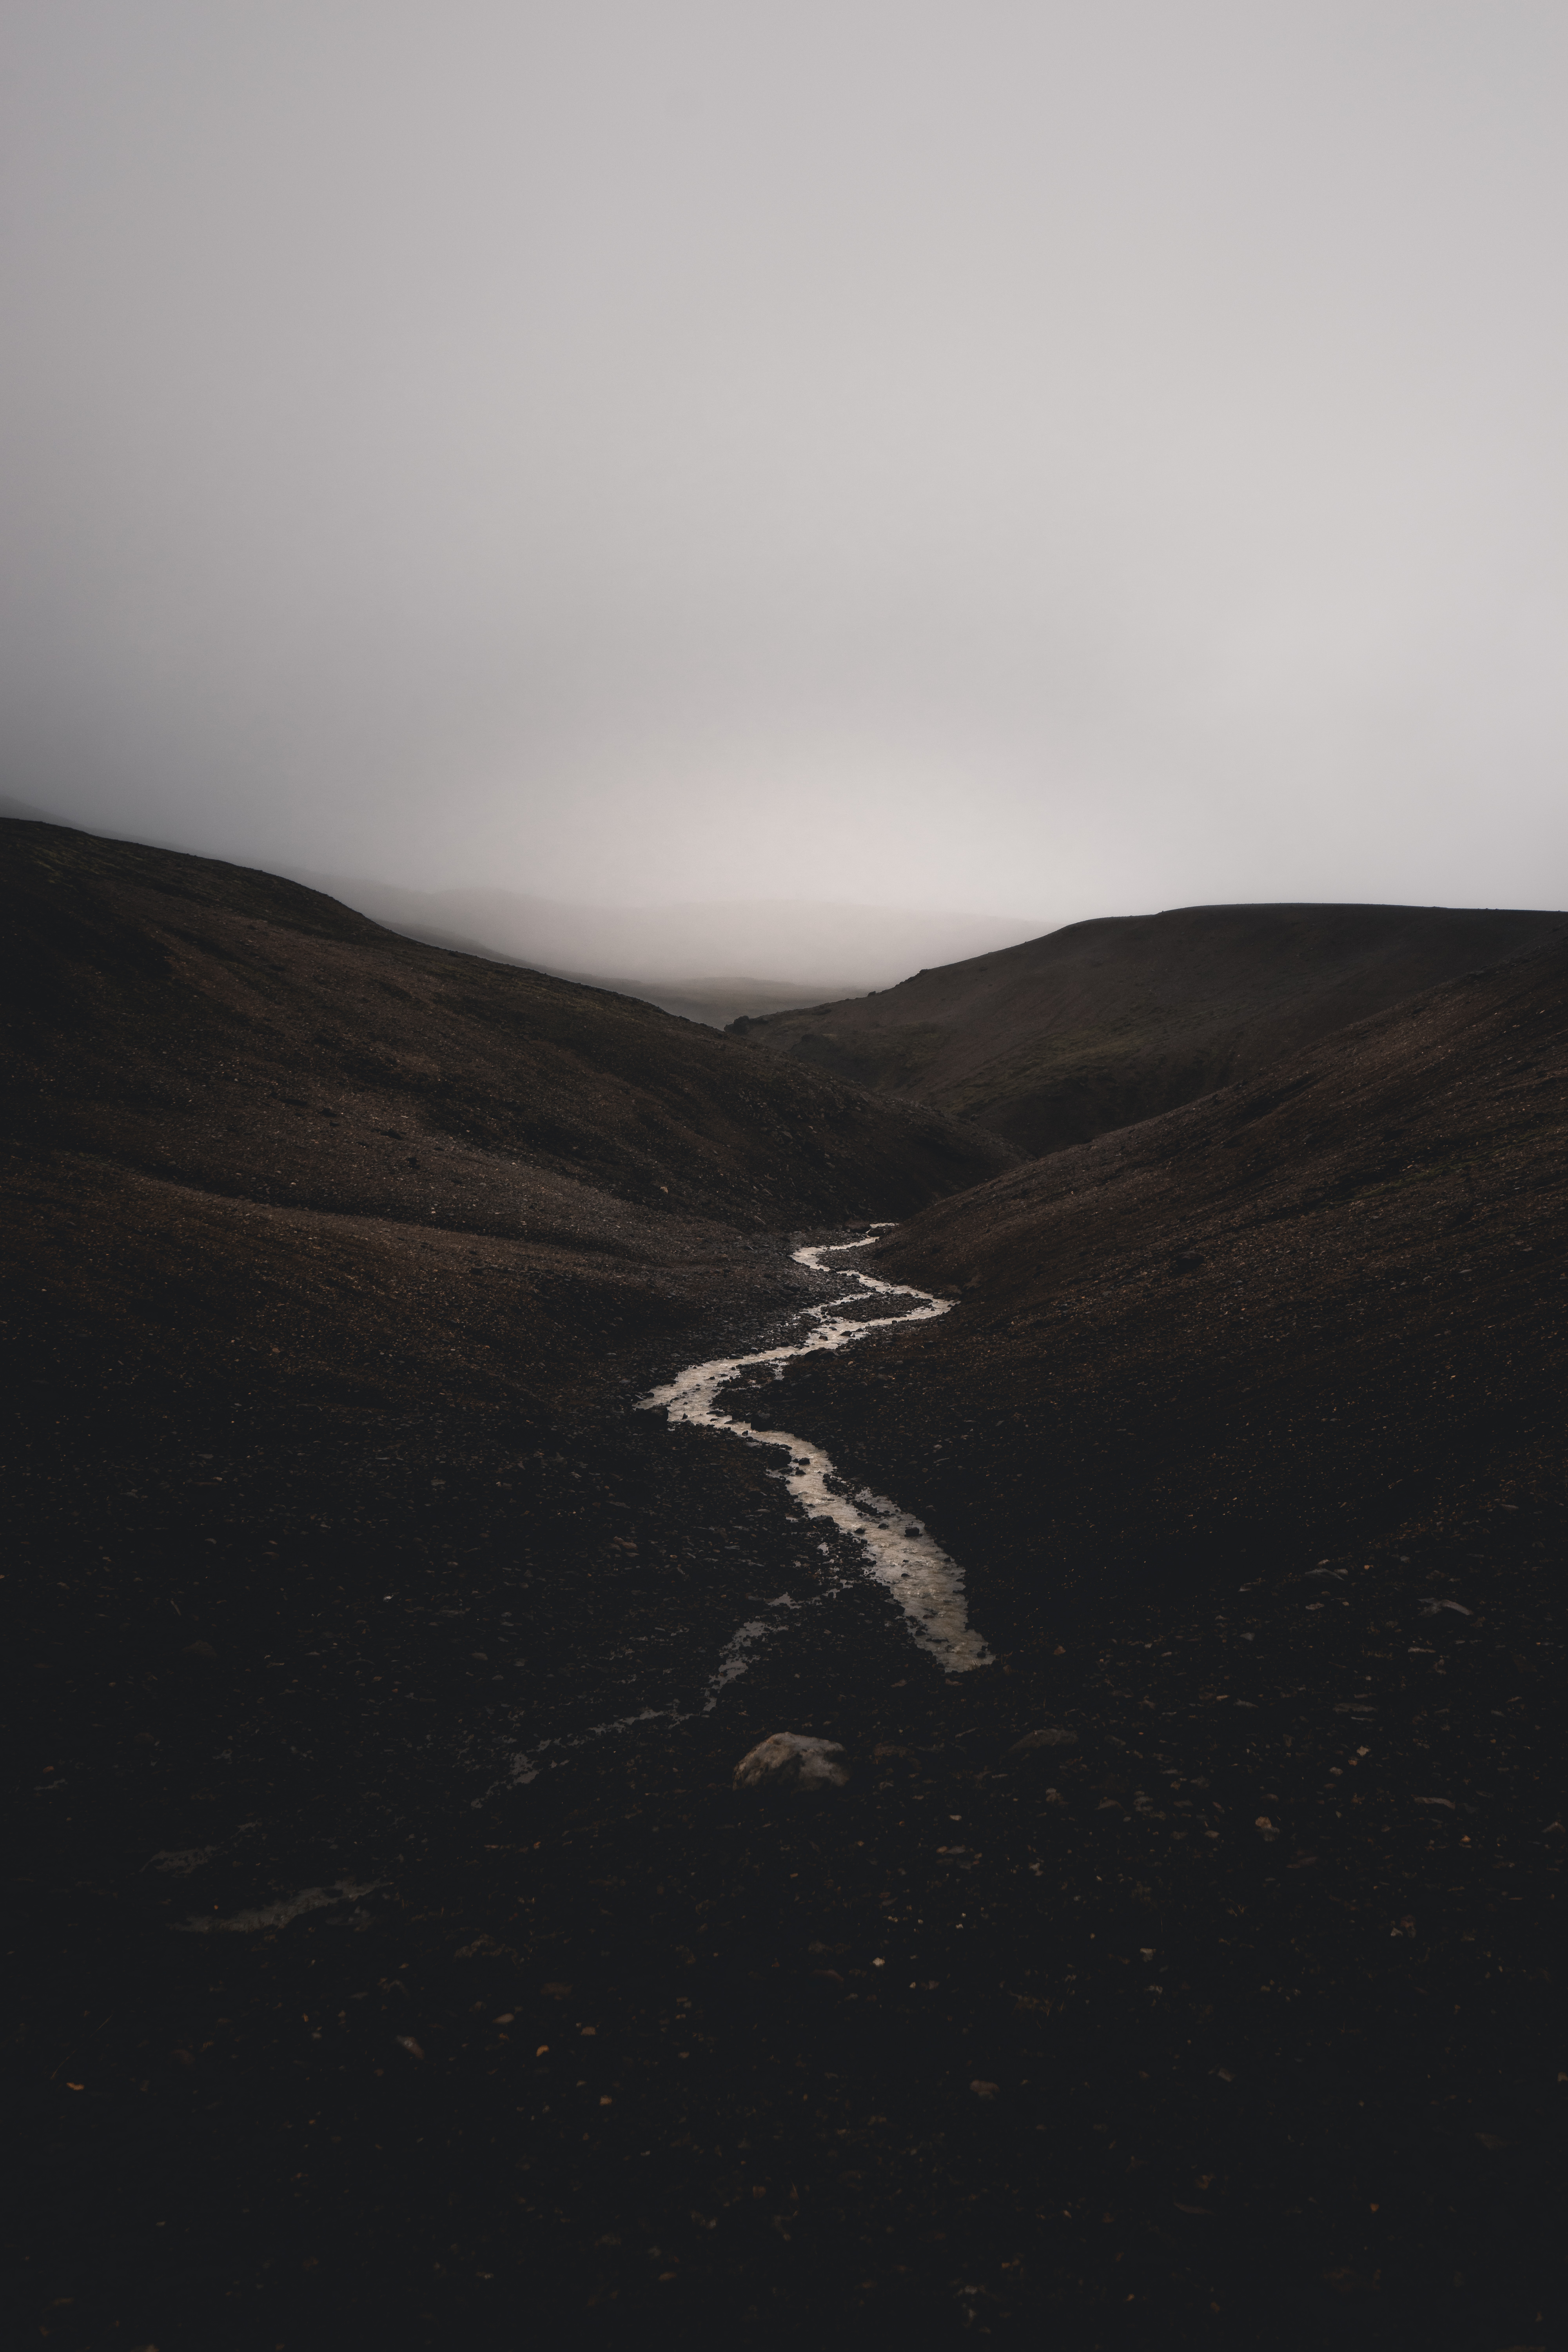
black, sky, highland, atmospheric phenomenon, hill, ecoregion, geological phenomenon, atmosphere, landscape, tree, fell, mountain, sea, terrain, horizon, cloud, road, national park, vacation, sand